Yang Hao (Sui dynasty)

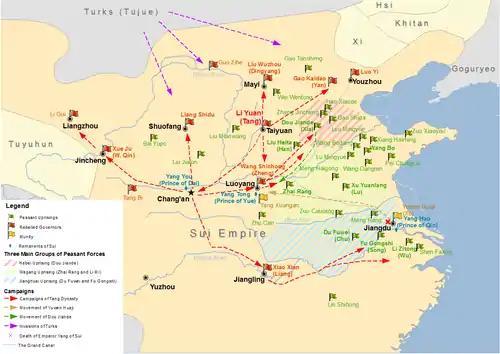
Map showing major uprisings and rebellions in the last years of Sui dynasty. Yang Hao's reign was influenced by Yuwen Huaji.

There was no evidence that suggested that Yuwen Huaji permitted Yang Hao to actually exercise any imperial powers. Yuwen Huaji soon abandoned Jiangdu and led the remaining Sui court and the elite Xiaoguo Army north. During the procession, Yang Hao was effectively put under house arrest at the mobile executive bureau ("Shangshu Sheng"), under heavy guard. Edicts were signed by Yang Hao, but he was not even permitted to meet with the officials. Yuwen Huaji soon engaged the rebel leader Li Mi but suffered several defeats against Li and eventually forced to withdraw to Wei (in modern Handan, Hebei). As he saw his military power waning, he became depressed. He then resolved to be emperor while he was still alive, and therefore poisoned Yang Hao, declaring himself emperor of a state of Xu.